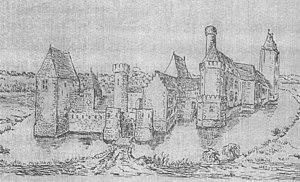
Château d'Havré (fin XVIème)
Le château d'Havré est un château situé en Belgique, au nord-est de la ville de Mons, dans l’ancienne commune d'Havré.